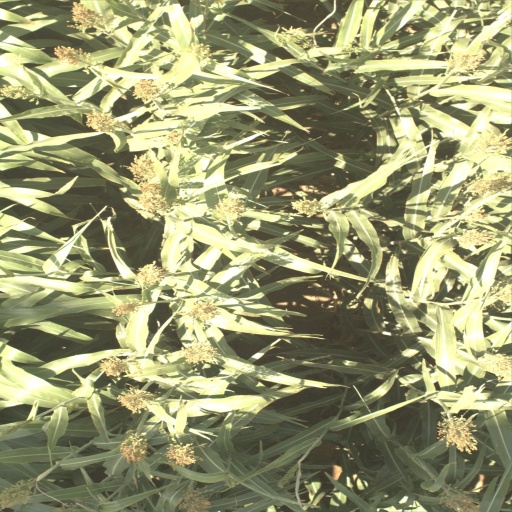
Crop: sorghum